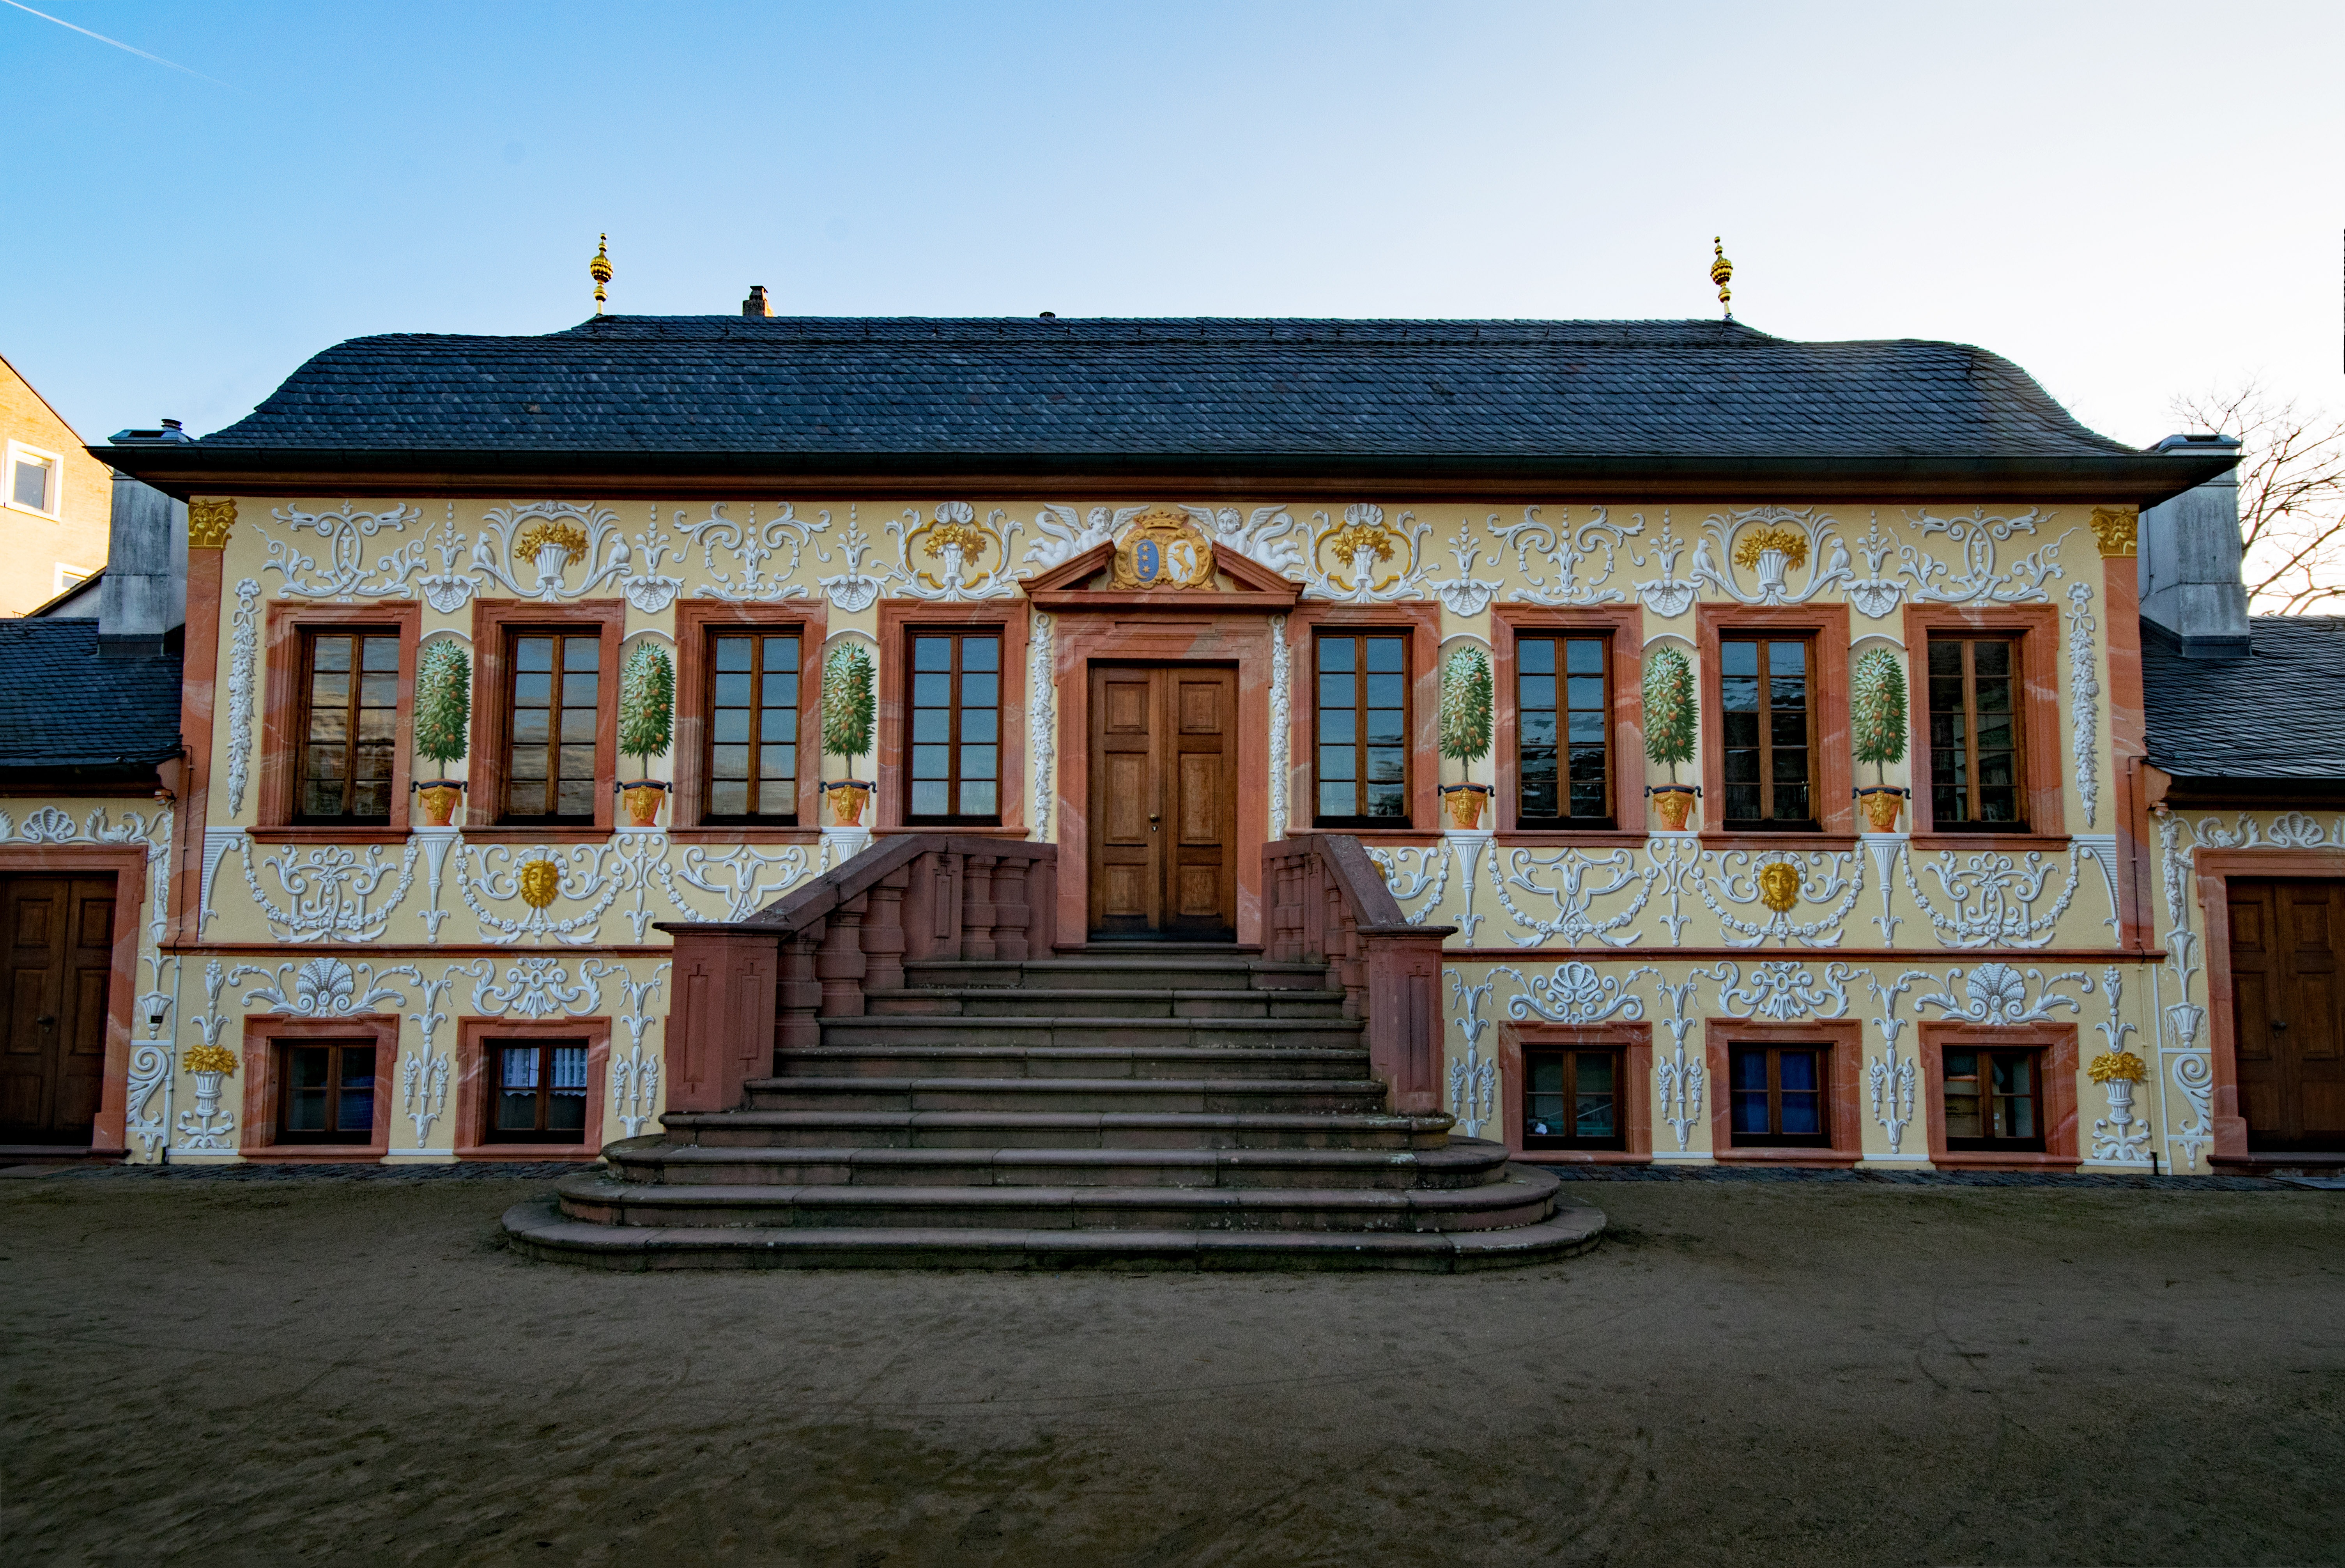
architecture, house, town, building, palace, home, park, facade, garden, places of interest, germany, estate, hesse, darmstadt, neighbourhood, garden shed, prince georgs garden, prettlack's che gartenhaus